A Cure for Pokeritis

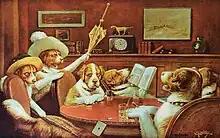
Coolidge's "Sitting up with a Sick Friend" from the "Dogs Playing Poker" series depicts a similar event, but with anthropomorphized dog characters.

The film's themes and its relationship to later works have been the subject of critical analysis. "A Cure for Pokeritis" may be the first depiction of poker in film, and provides insight into the public's perception of the game at the time as a male-dominated societal ill. This attitude, and a scene similar to the film's plot, is also present in Cassius Marcellus Coolidge's painting "Sitting up with a Sick Friend", part of the "Dogs Playing Poker" series commissioned in 1903. "A Cure for Pokeritis" has been compared to sitcoms of both the 1940s and the end of the 20th century. Film historian Wes Gehring of Ball State University considers George to be a forerunner of the modern antihero archetype and compares the Browns to Laurel and Hardy. Other authors have examined the film's gender issues. Gerald Mast wrote that the comedic aspects overlaid a conflict between masculinity and moralist or feminist values. Brunel University lecturer Geoff King viewed the male lead's efforts to escape from an "imprisoning" wife to be a recurring theme in silent comedy, and film reviewer Peter Nash found the "fastidious and effeminate" Freddie an example of a contemporary gay stock character.